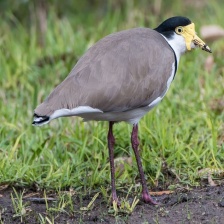
Species: MASKED LAPWING
Scientific name: VANELLUS MILES